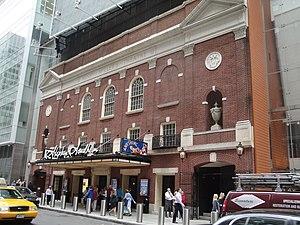
Le Stephen Sondheim Theatre est un théâtre de Broadway situé au 124 West 43rd Street dans le Theater District, dans le centre de Manhattan, à New York.
Anything Goes est une comédie musicale américaine créée à Broadway en 1934.